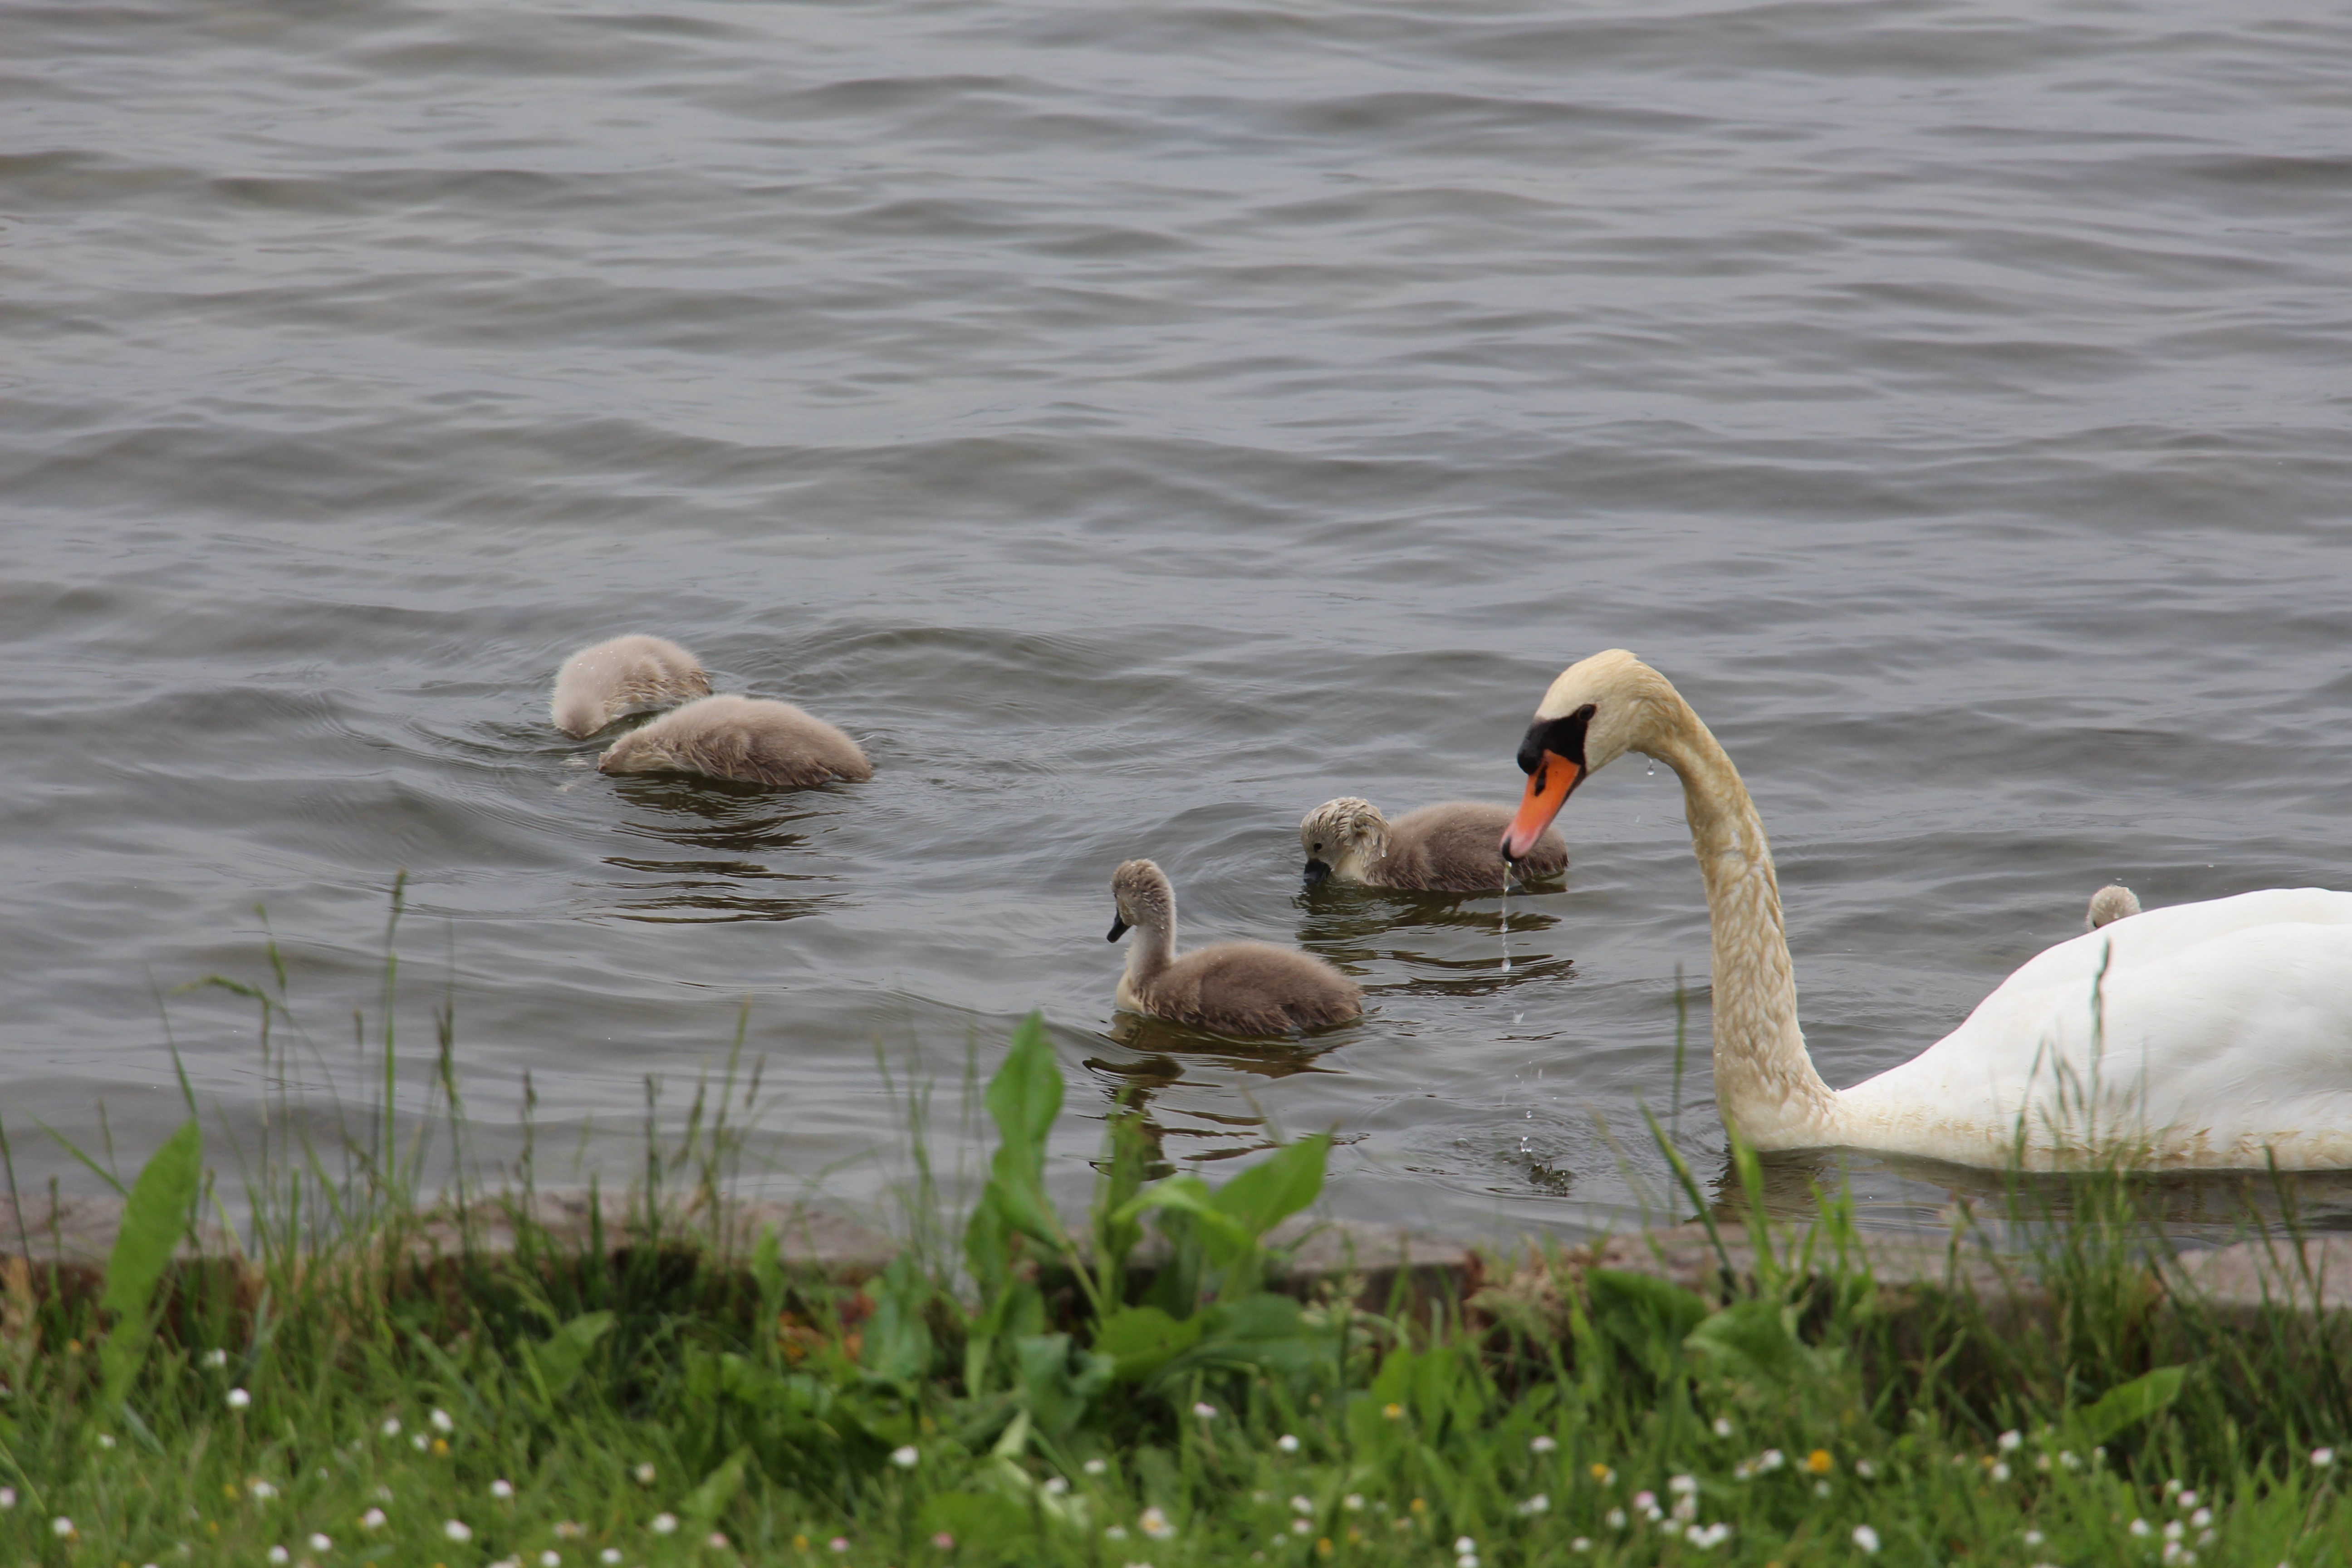
nature, bird, animal, wildlife, beak, fauna, swan, vertebrate, cygnet, waterfowl, water bird, animal world, pride, baby swans, ducks geese and swans